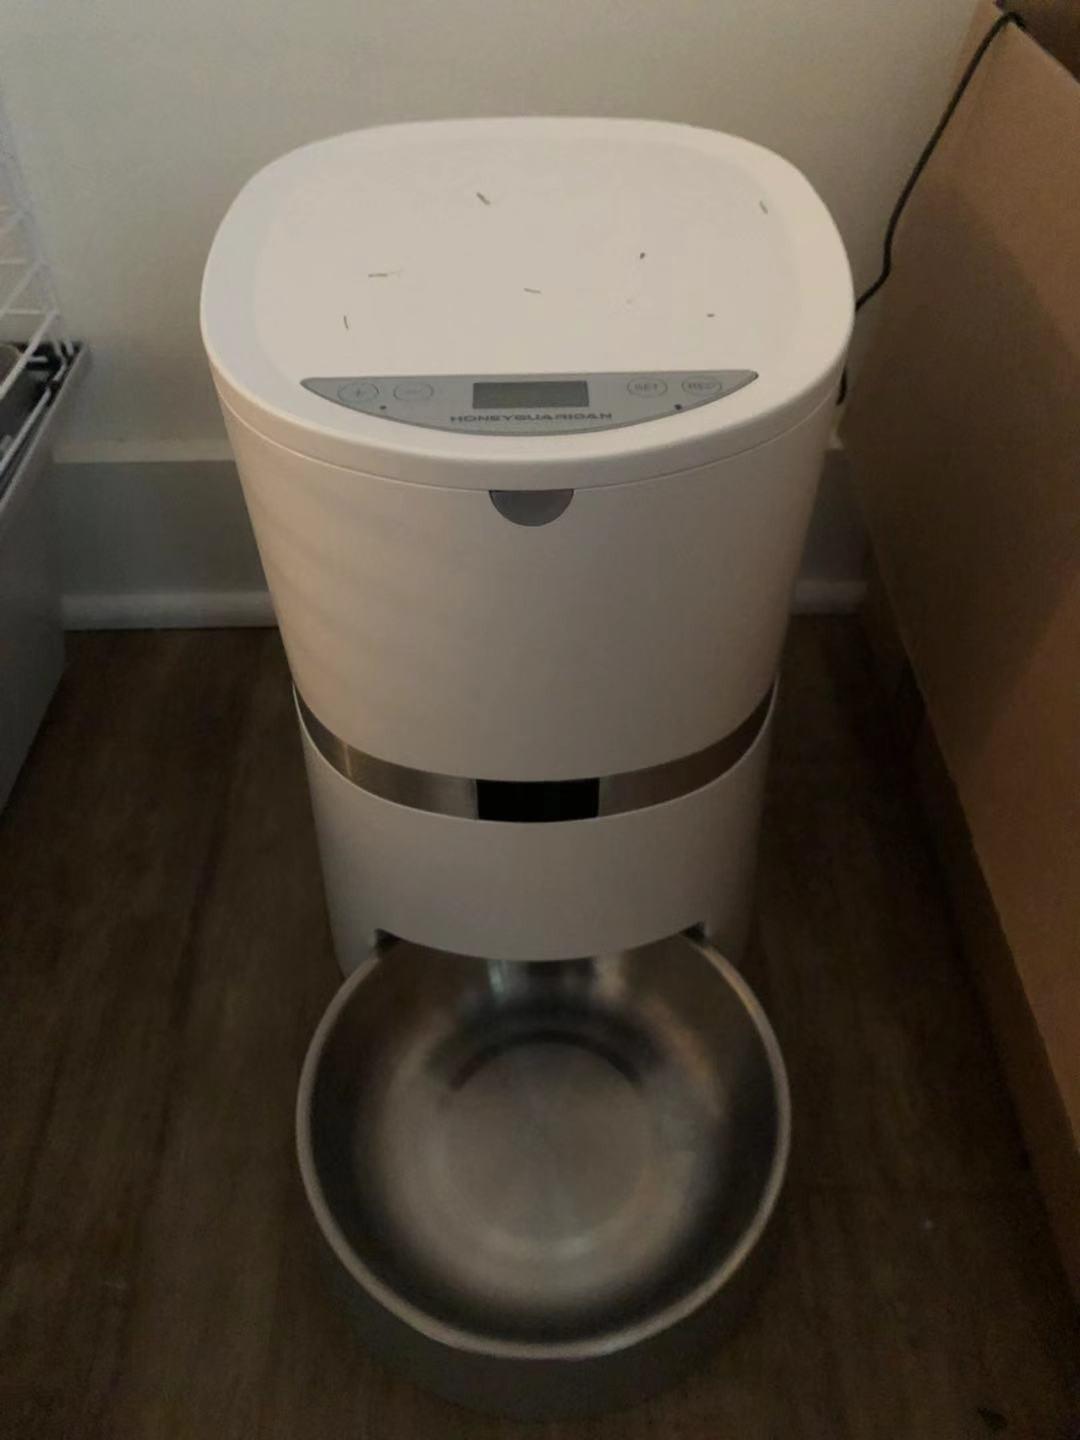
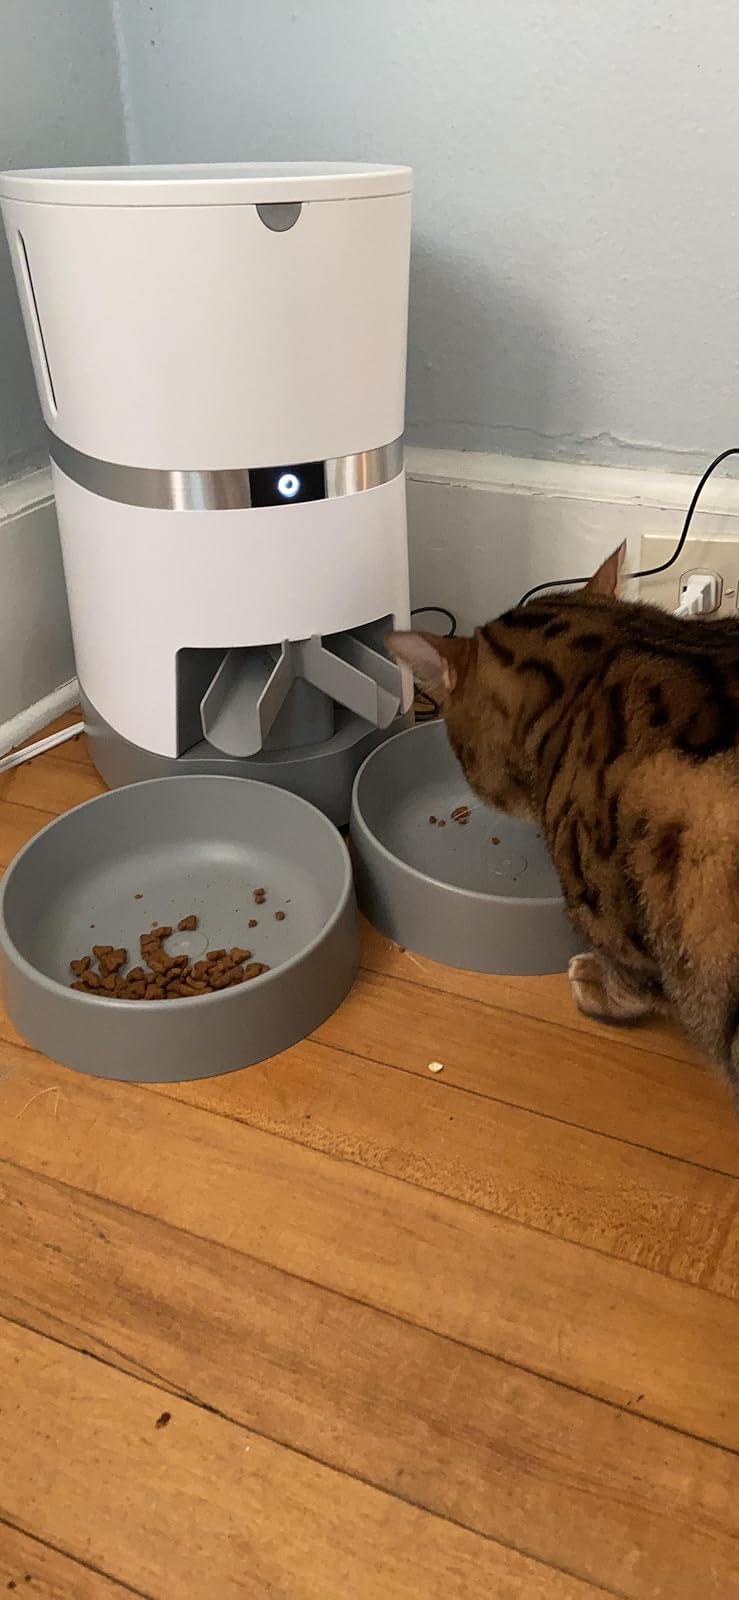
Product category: items_feeder
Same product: no